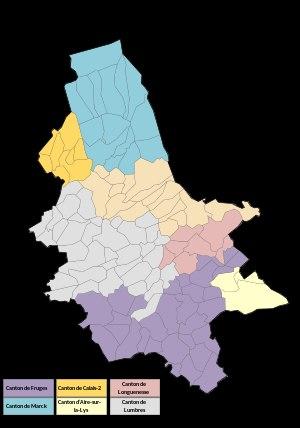
L'arrondissement de Saint-Omer est une division administrative française, située dans le département du Pas-de-Calais et la région Hauts-de-France.